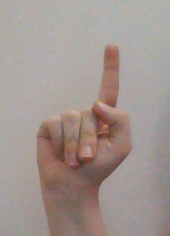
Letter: bb